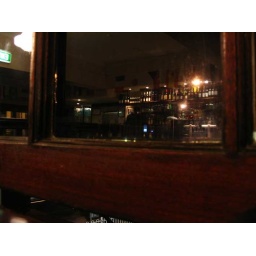
bar in the window